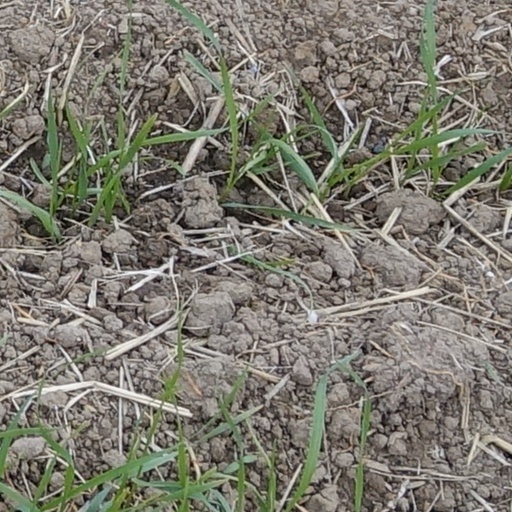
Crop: wheat